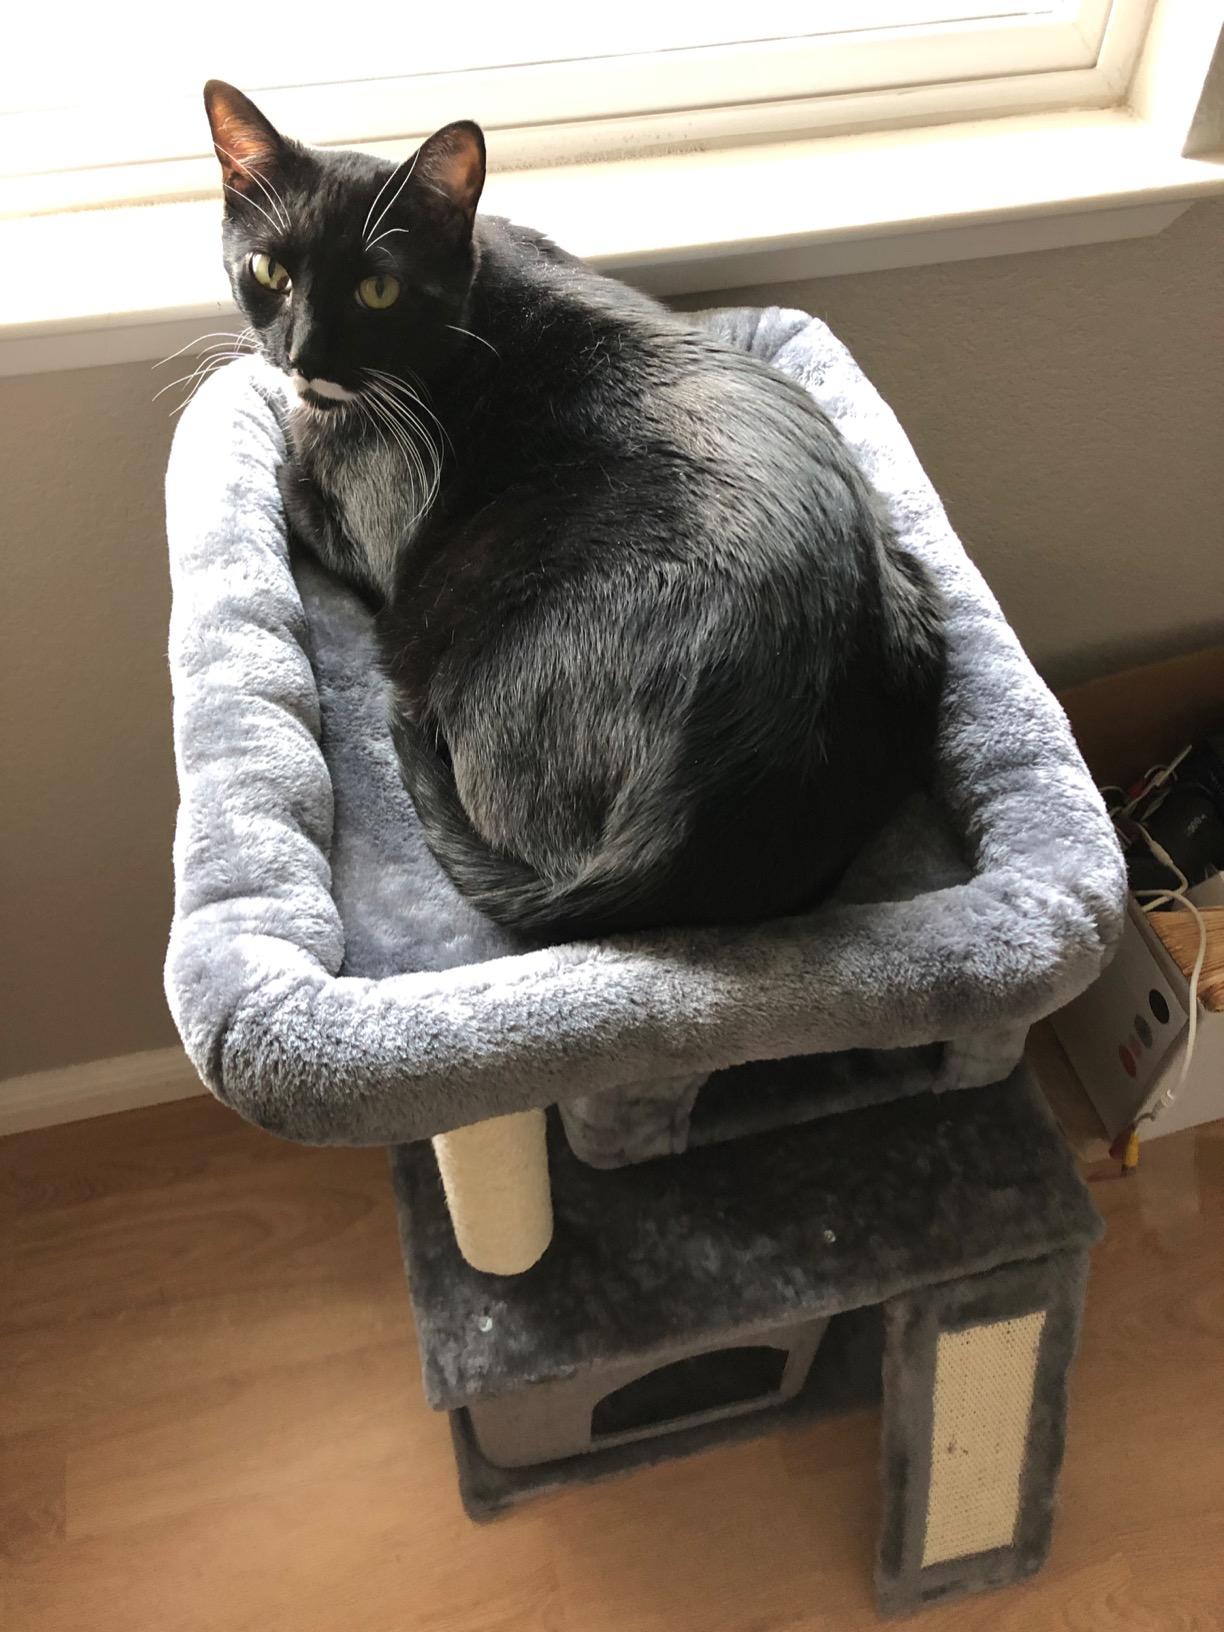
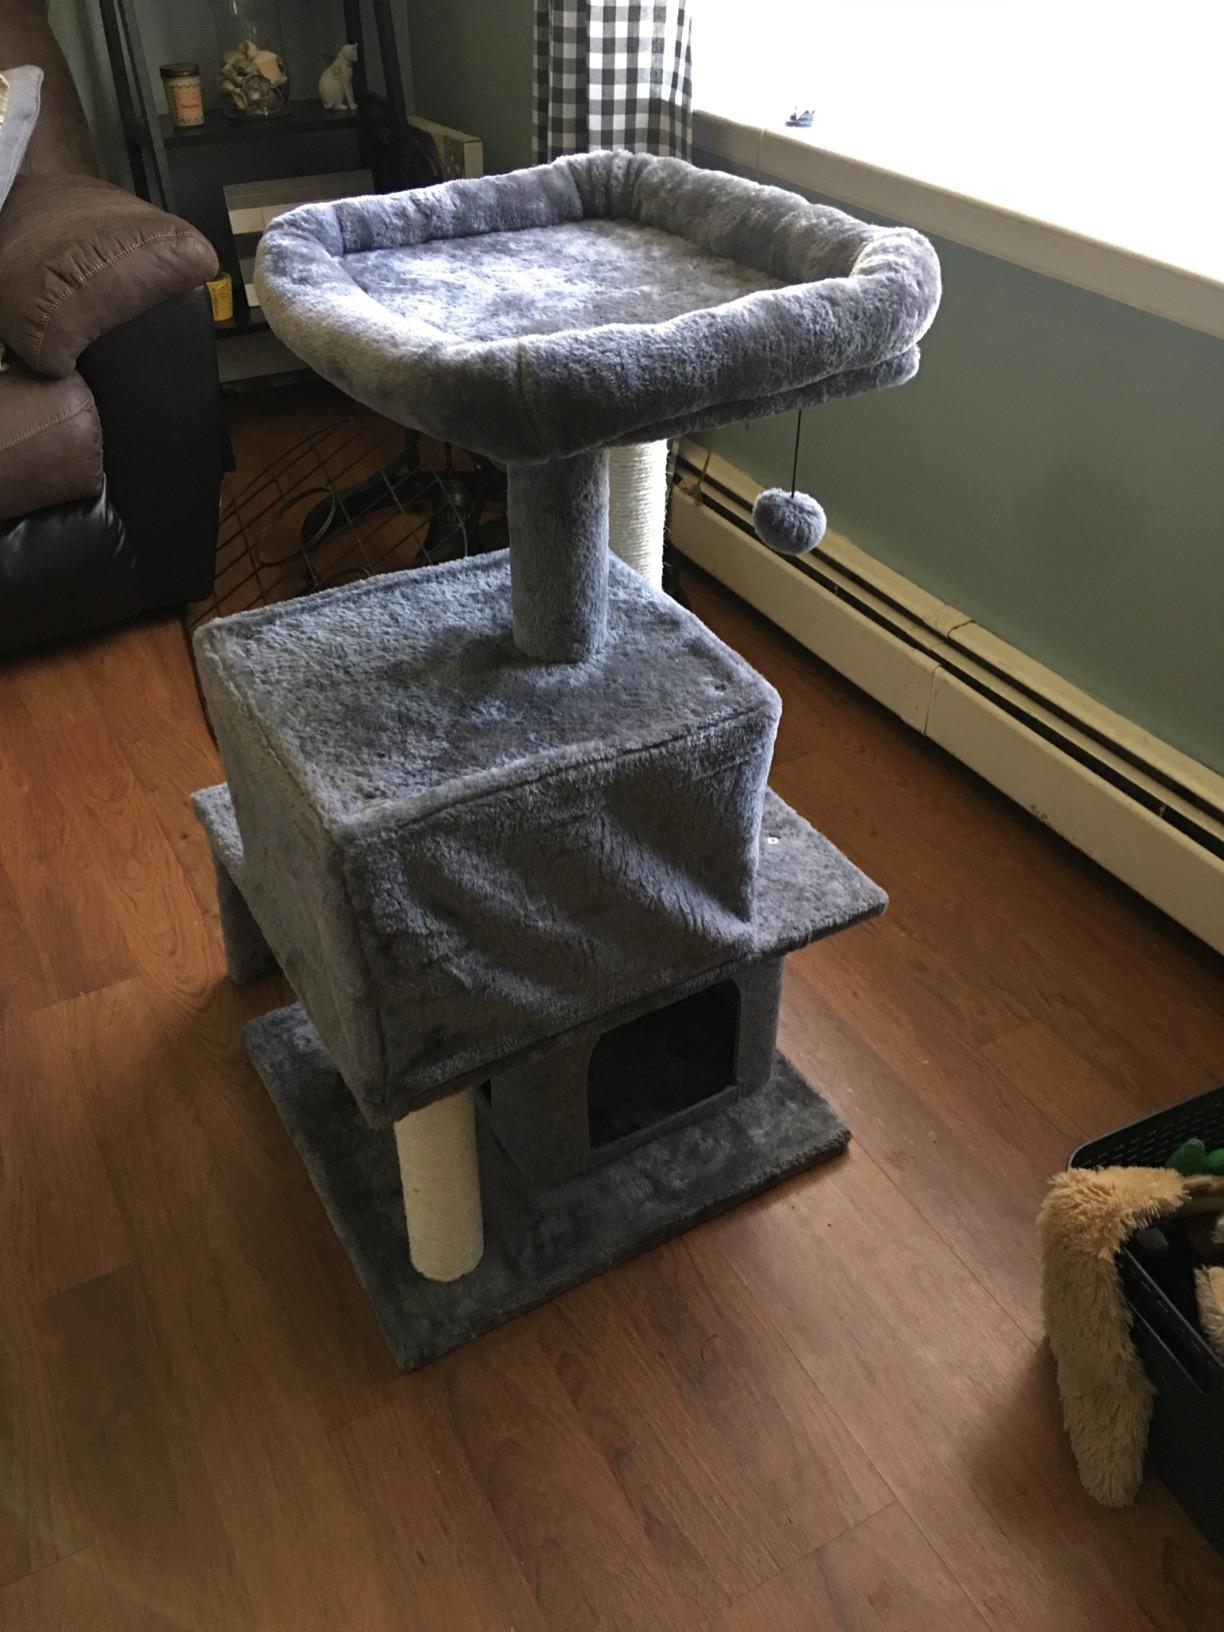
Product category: items_cat tree
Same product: yes